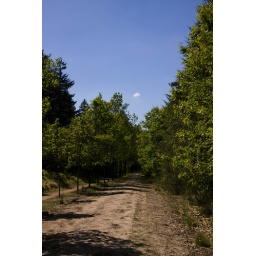
A single cloud in the sky